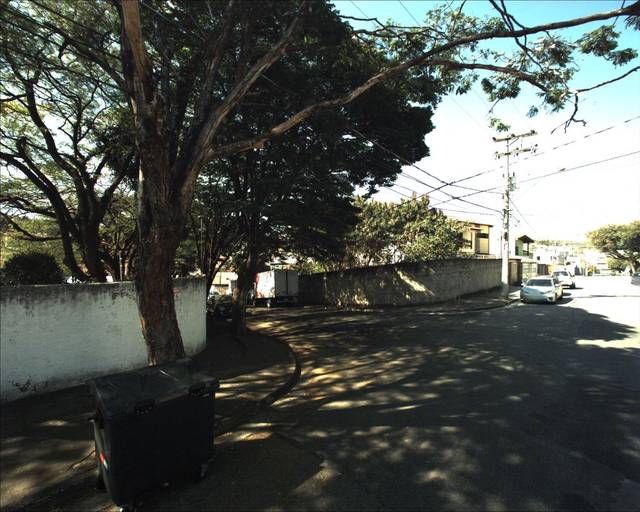
Region: Brazil
Coordinates: -23.508, -47.434